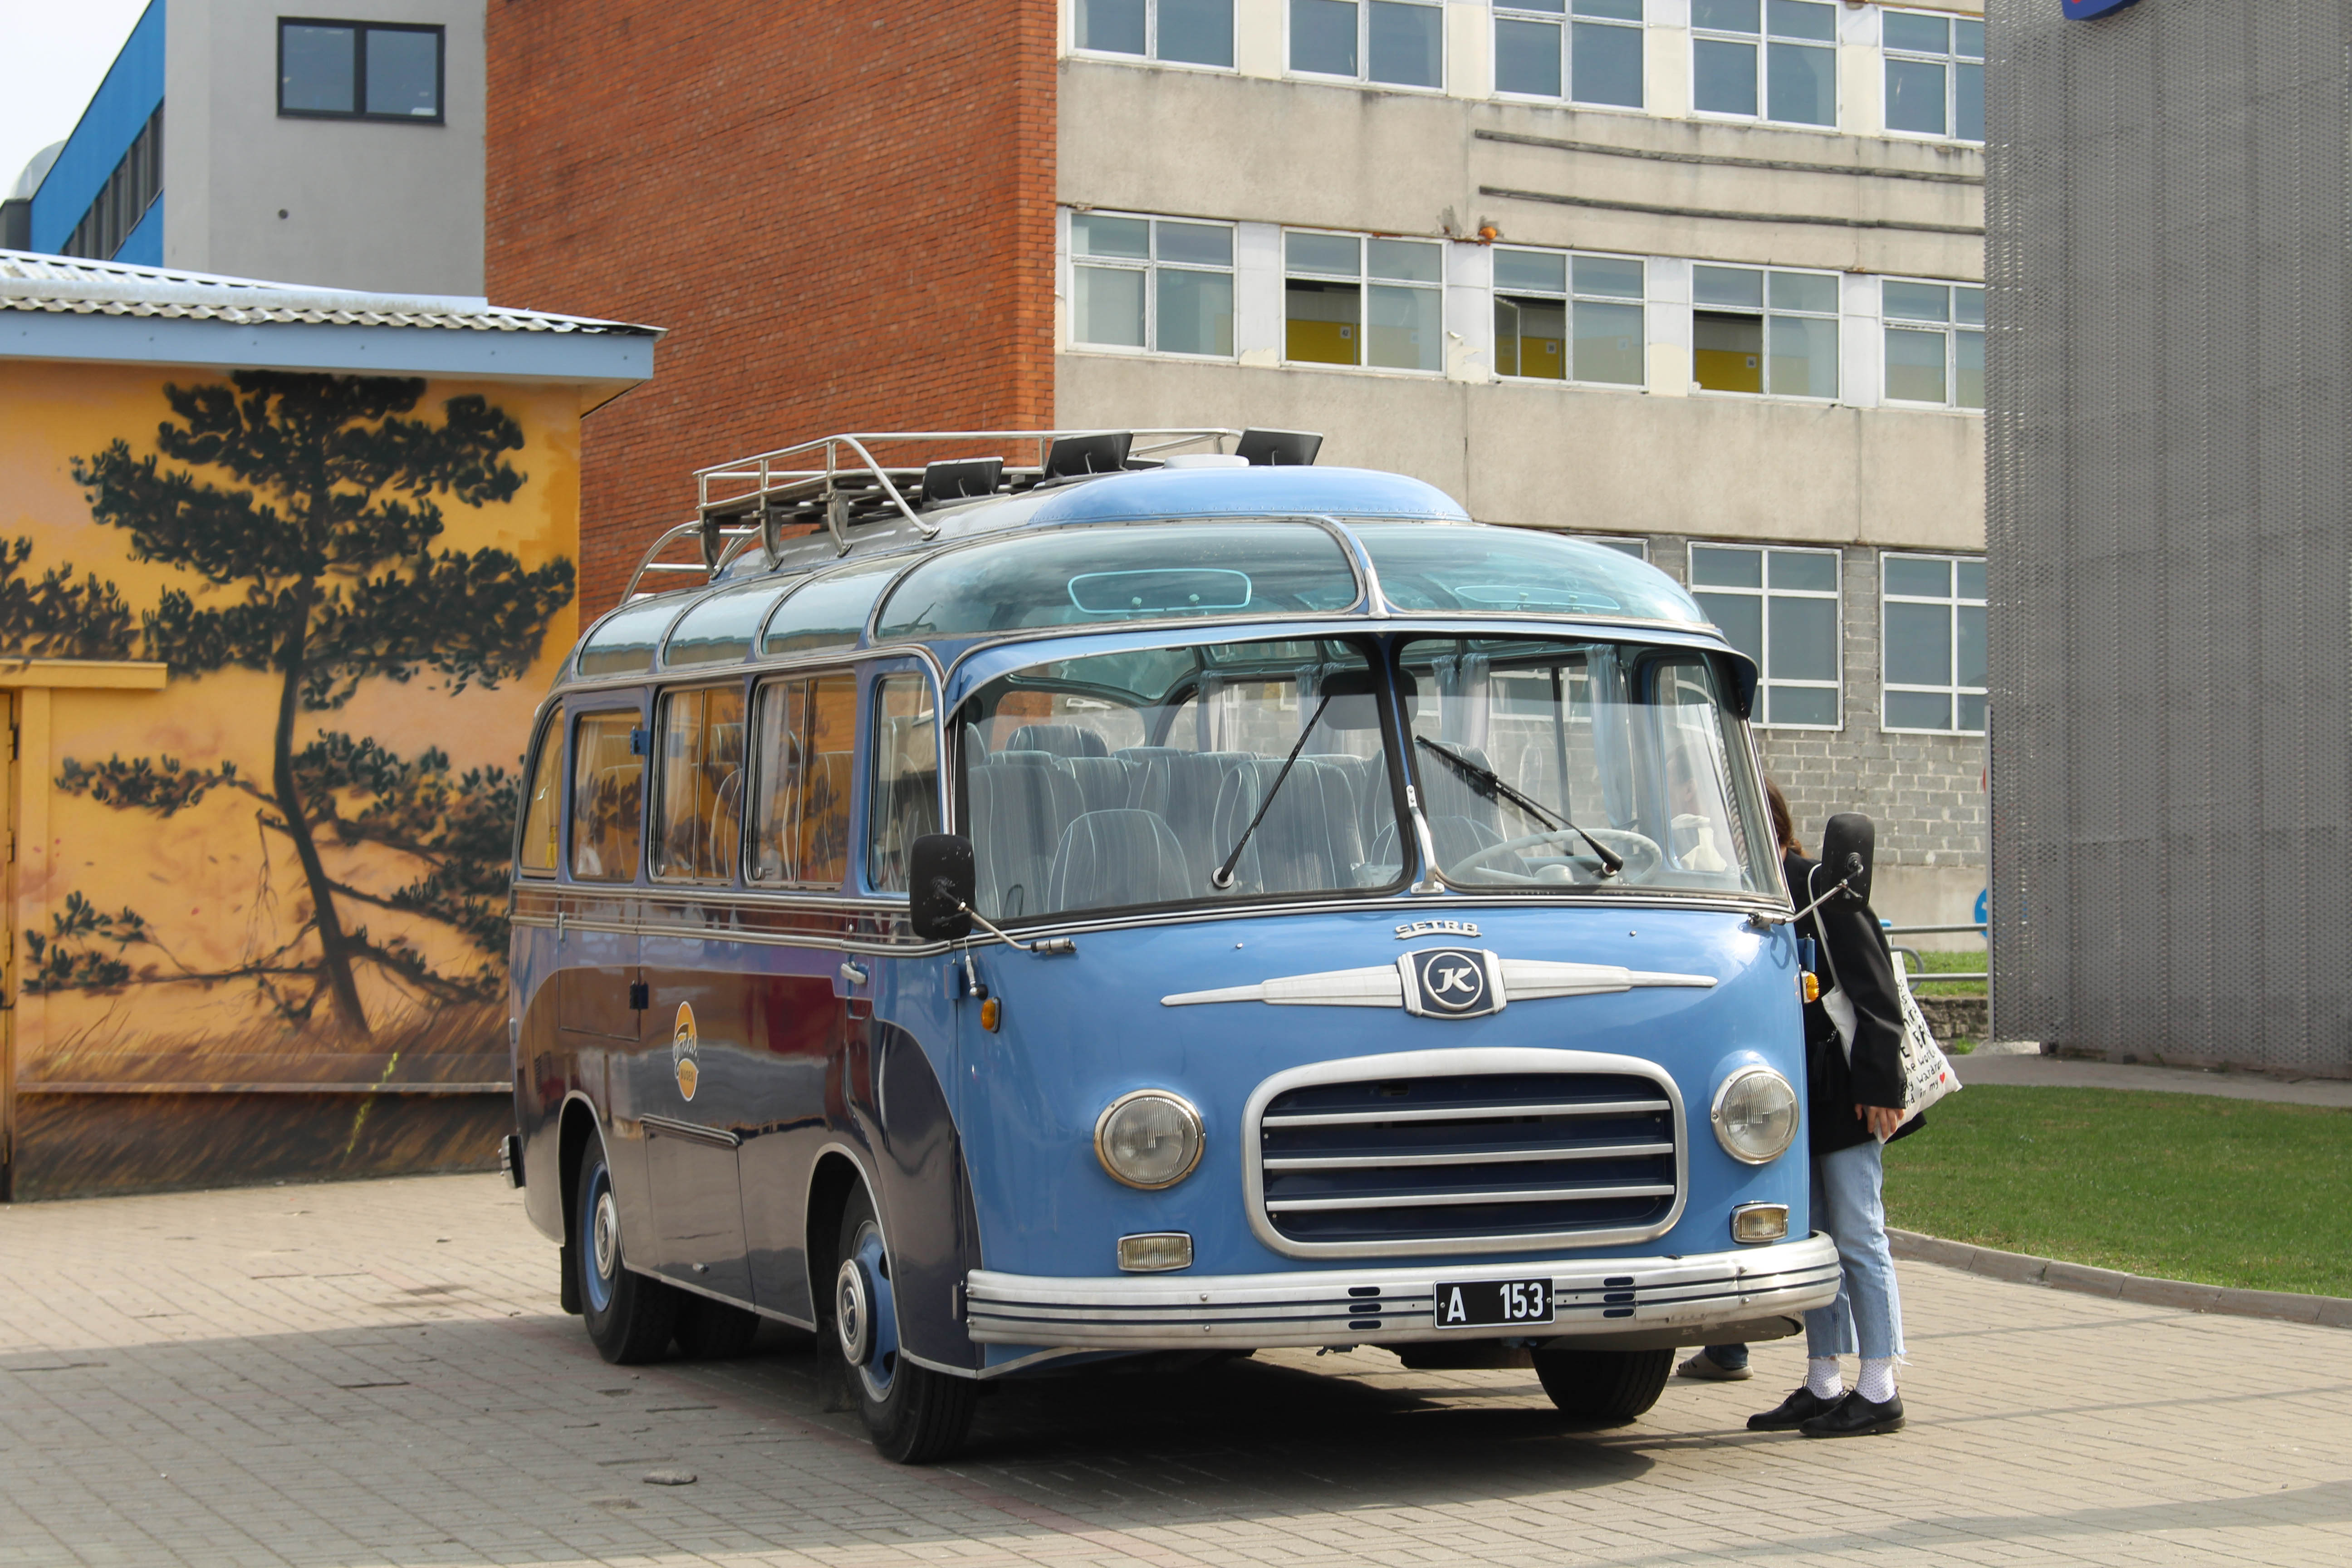
setra, bus, retro, oldtimer, land vehicle, vehicle, car, motor vehicle, transport, mode of transport, minibus, public transport, classic, commercial vehicle, classic car